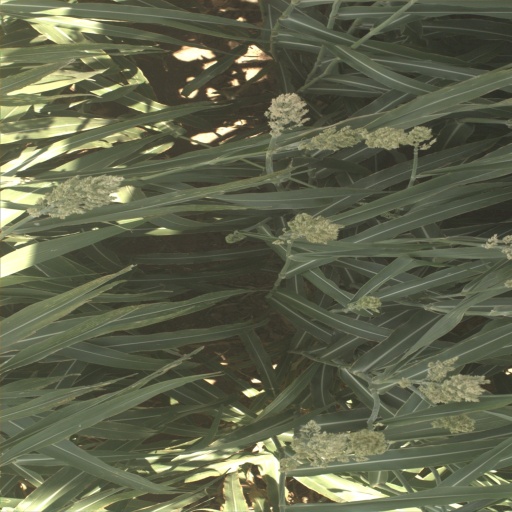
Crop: sorghum